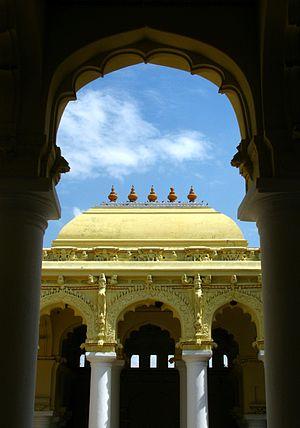
Madurai ou encore Madura est la seconde ville la plus importante et la capitale culturelle de l'État du Tamil Nadu, situé sur les rives du fleuve Vaigai en Inde du Sud ; elle est reconnue pour abriter de nombreux temples. Sa population dépasse 1,293 million d'habitants et elle est connue entre autres pour le temple de Mînâkshî, situé au cœur de la ville, qui attire des milliers de touristes et de pèlerins. Capitale des Pândya, Madurai a une histoire de quelque 2500 ans et était un centre commercial que connaissaient les Romains.